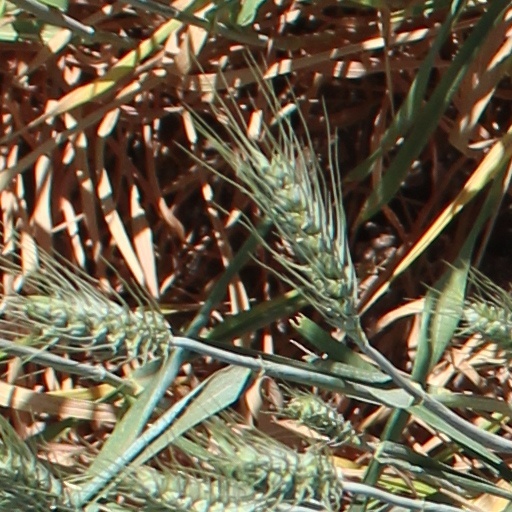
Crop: wheat